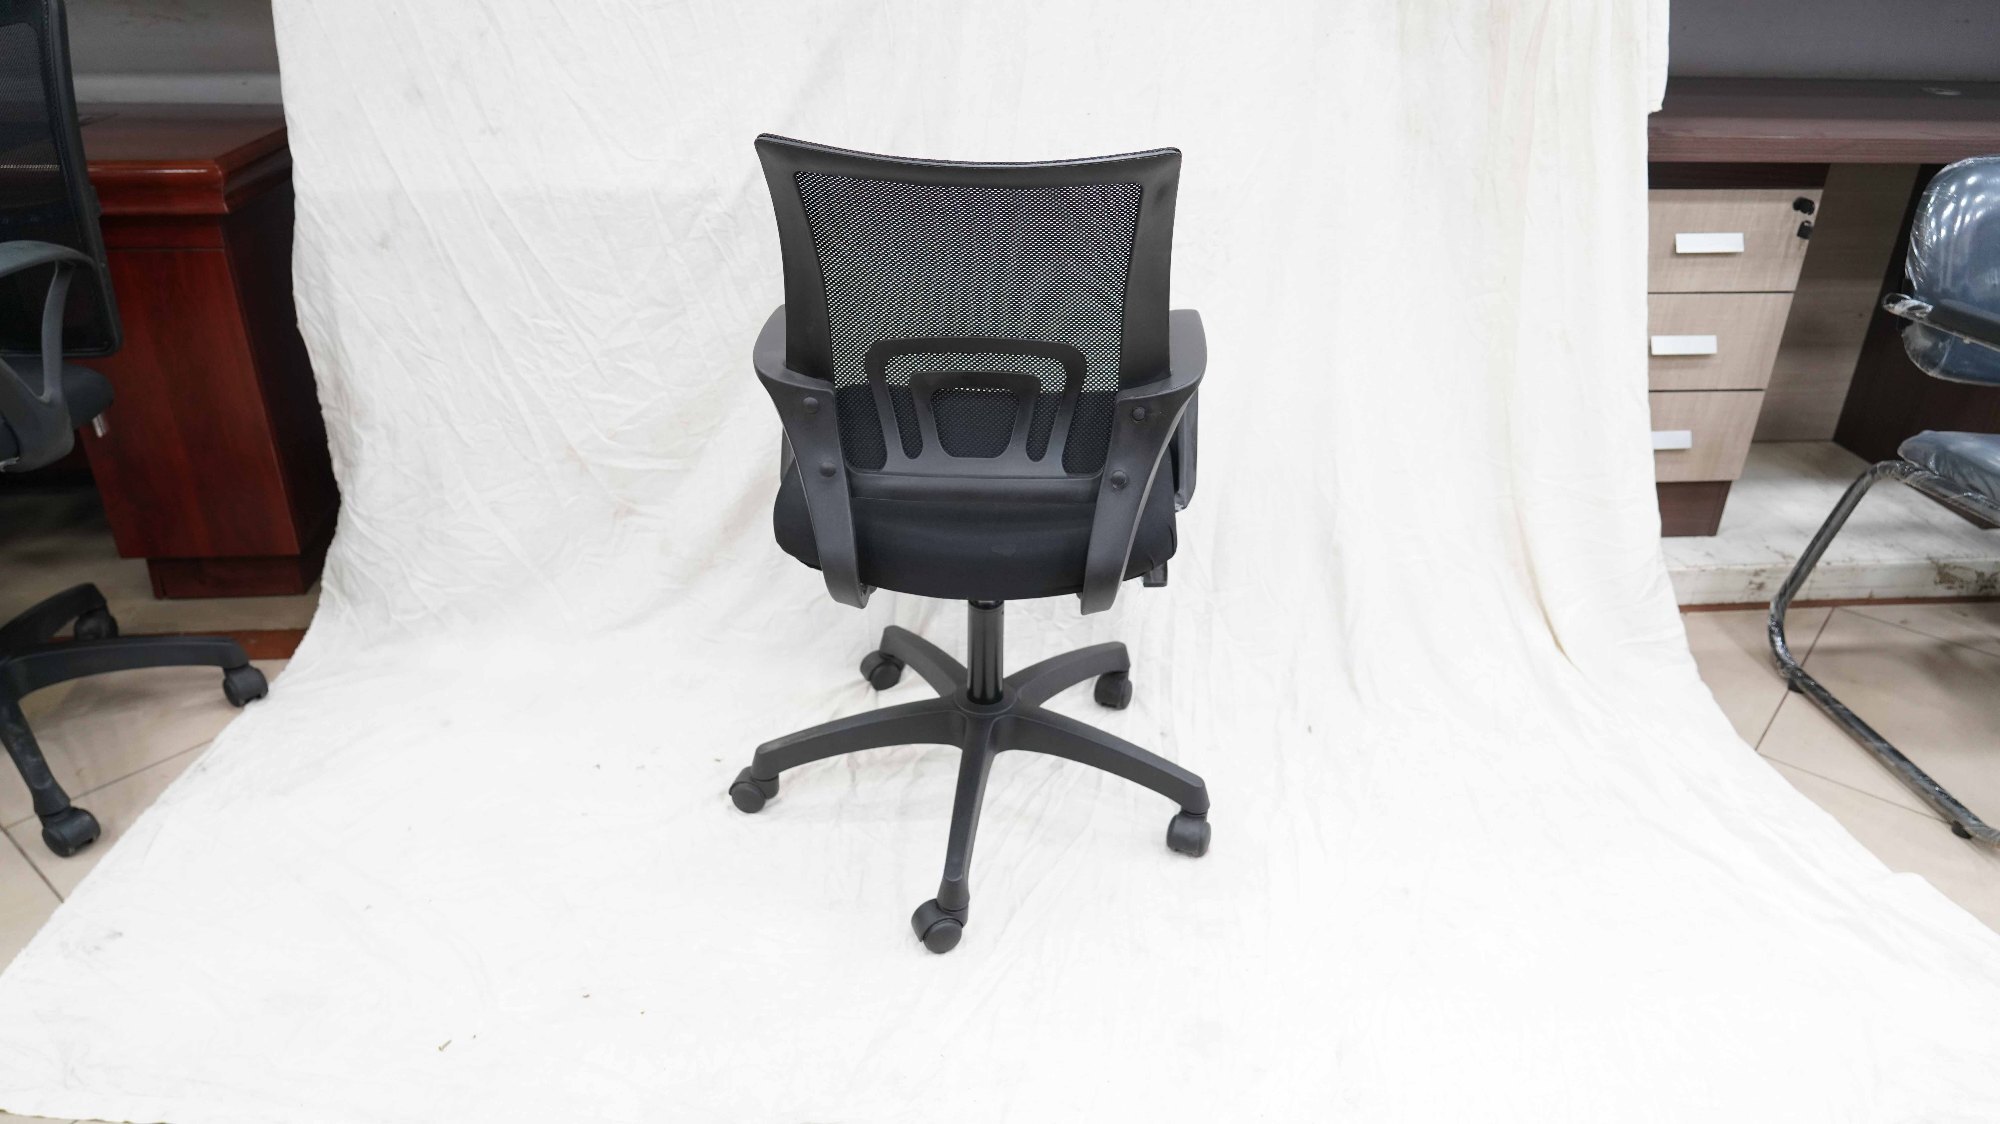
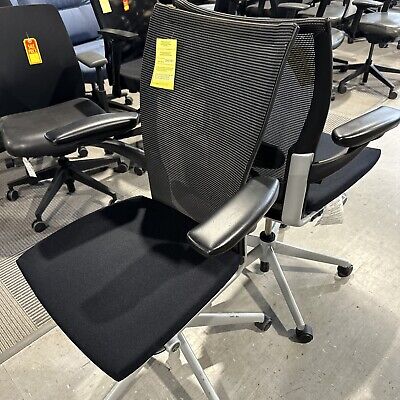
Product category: items_chair
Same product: no